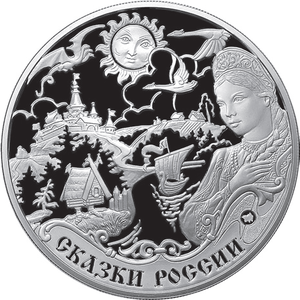
Les contes traditionnels, ou contes populaires occupent une place importante dans la culture russe, au sens large.